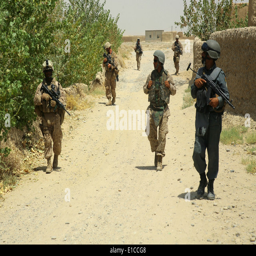
officers conduct a patrol in the province